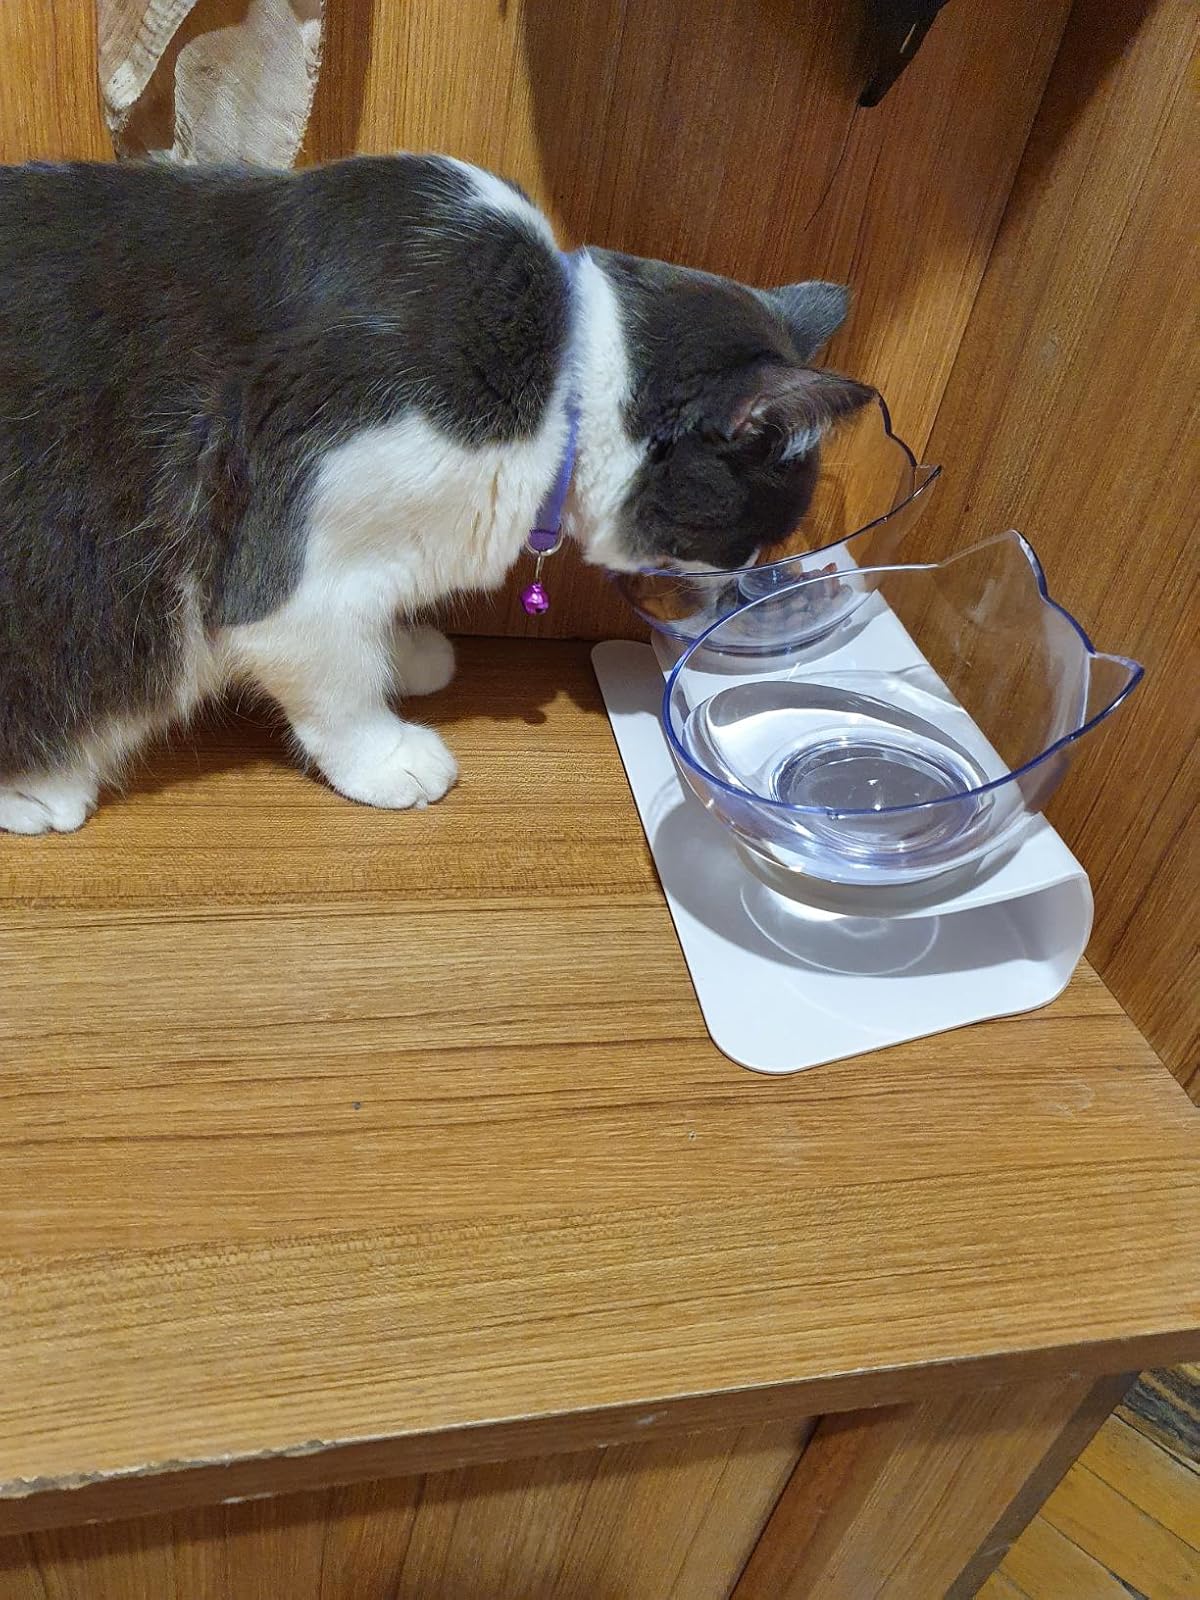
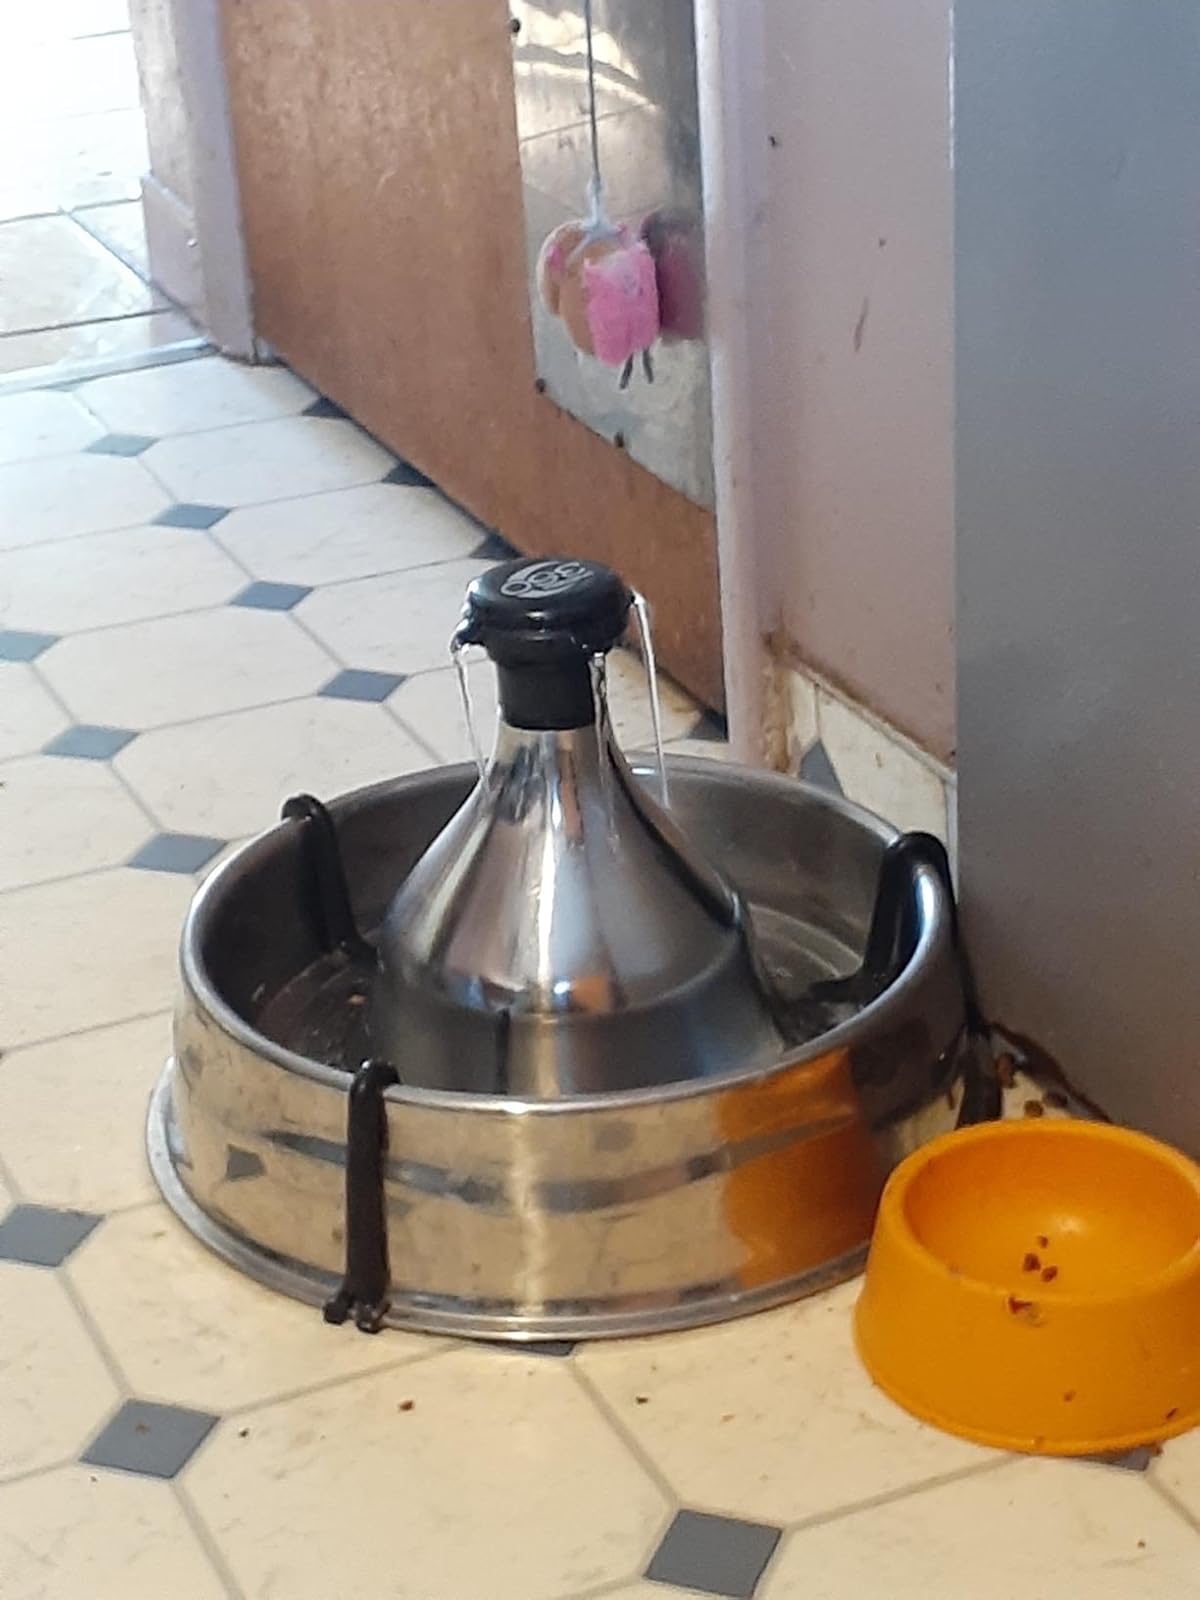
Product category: items_bowl
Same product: no